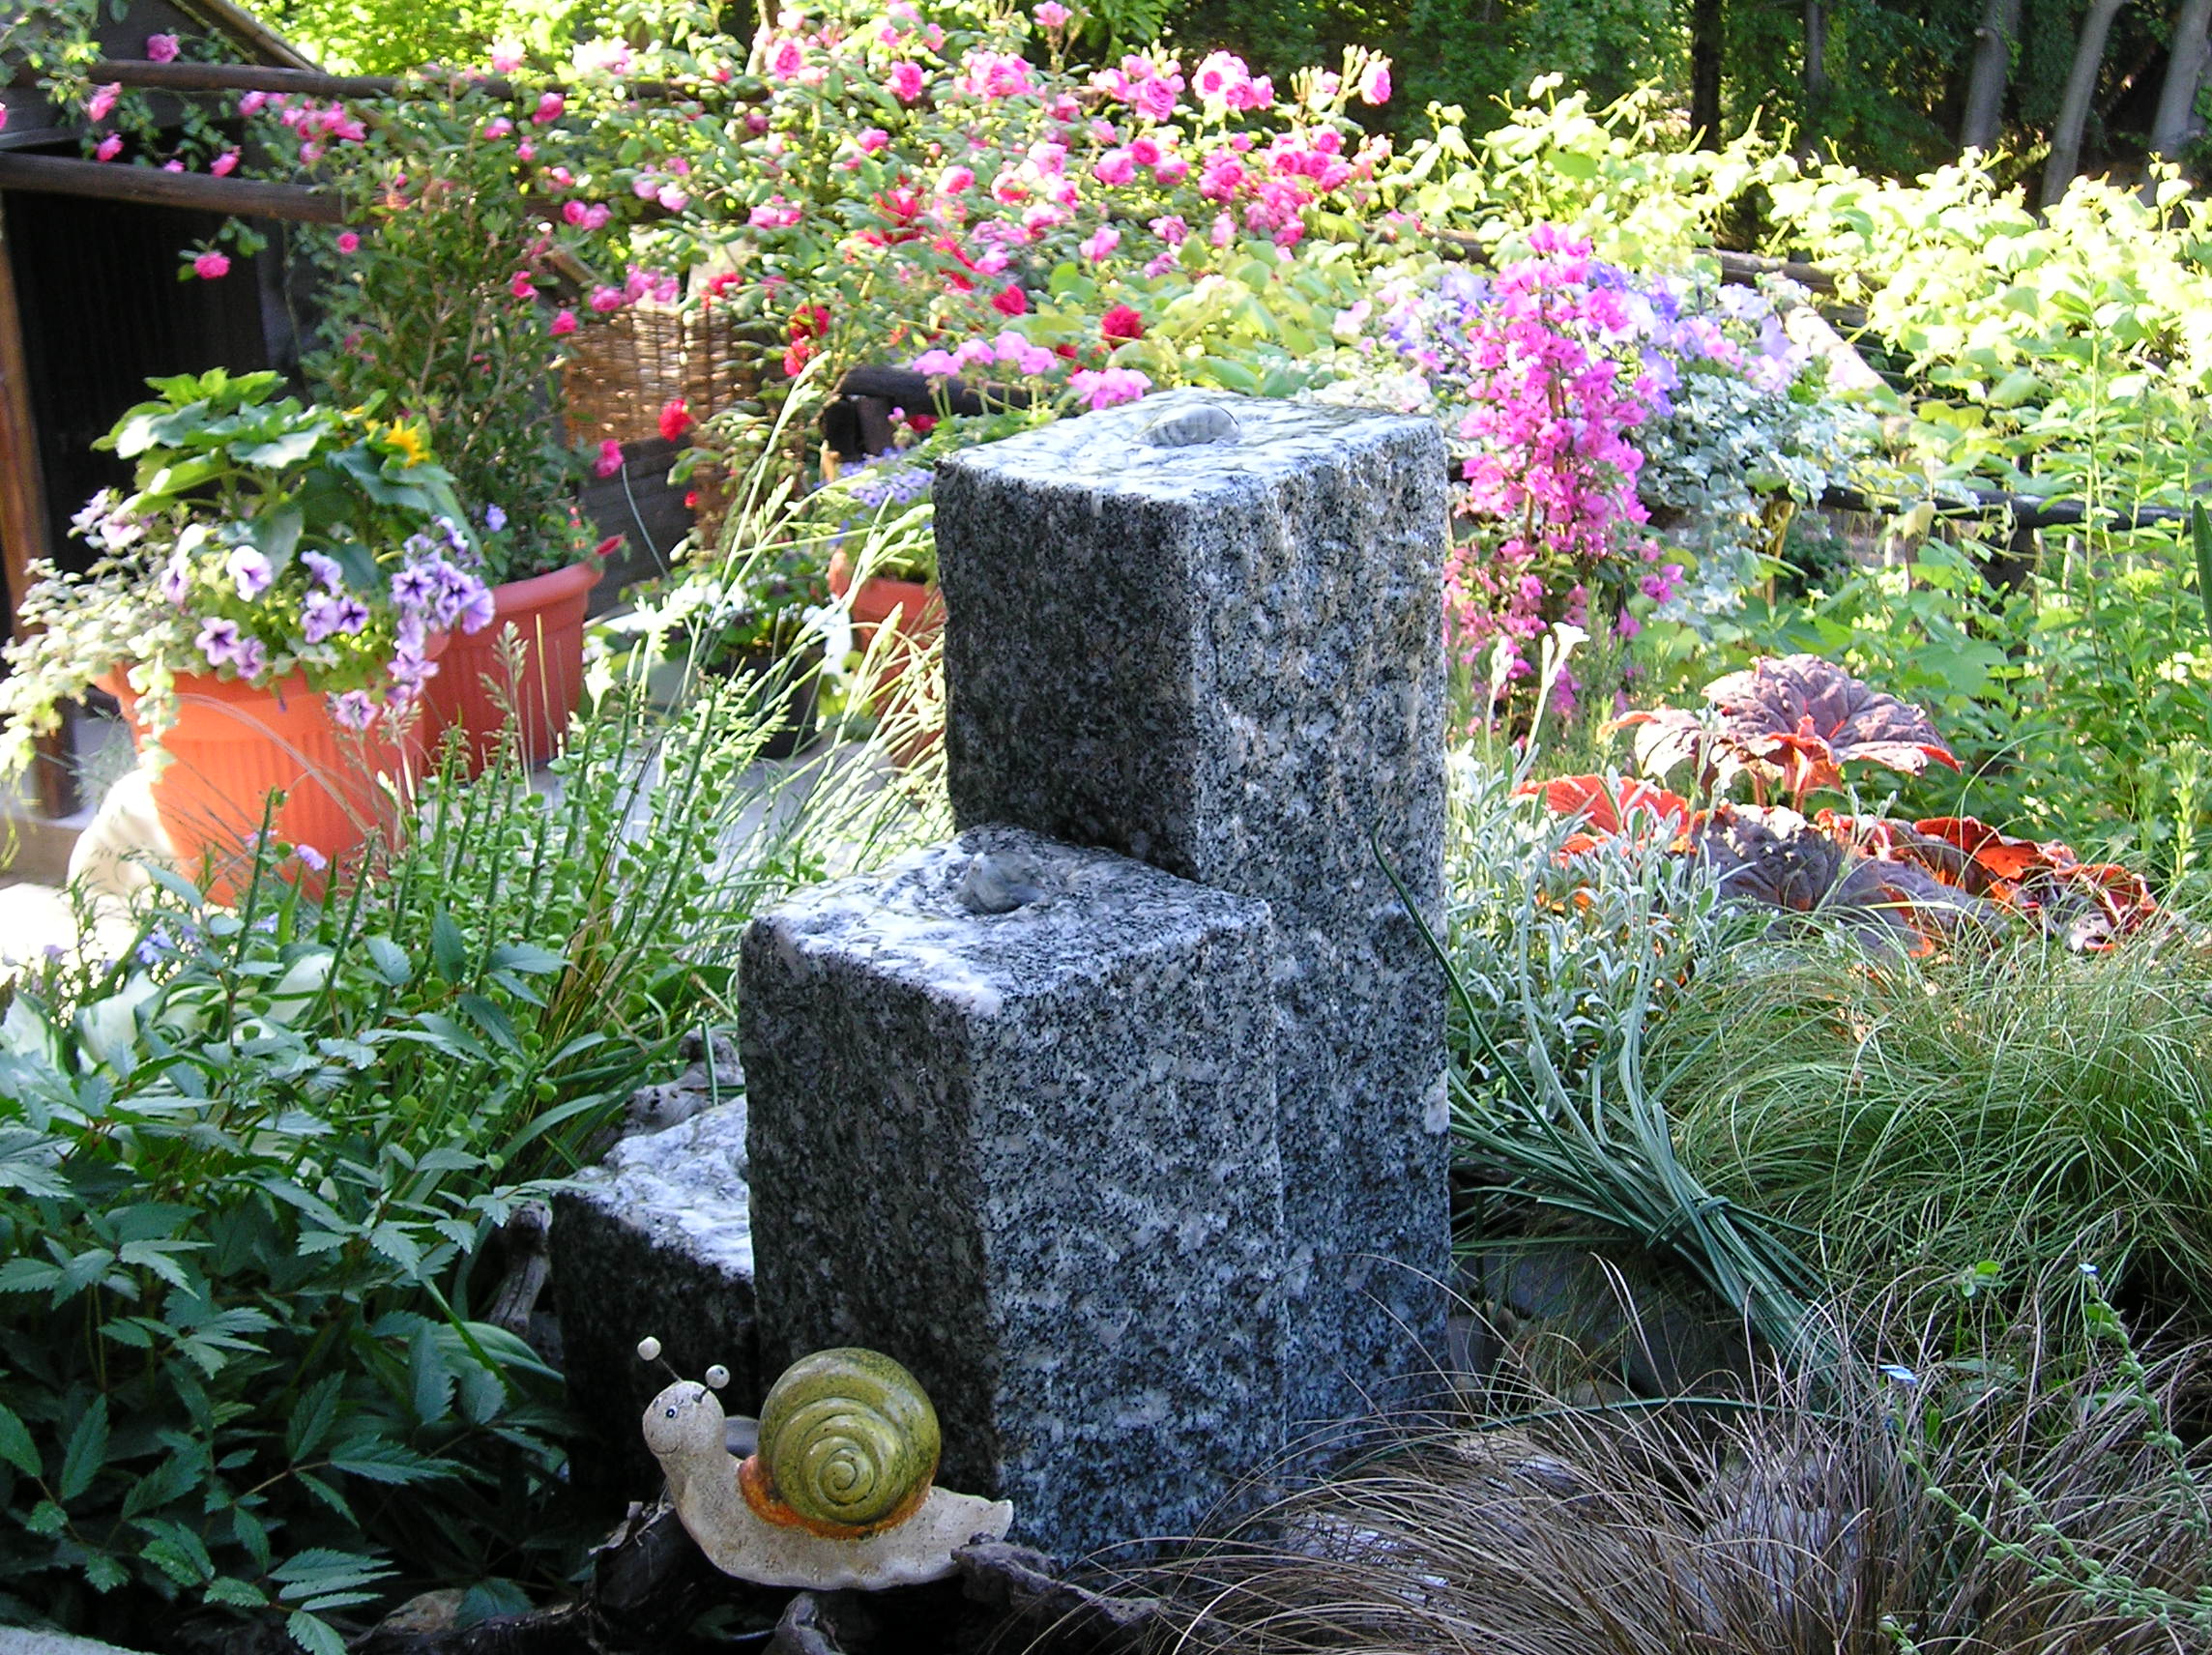
garden fountain, flower, plant, garden, grave, shrub, grass, yard, spring, floristry, landscaping, flowering plant, backyard, flowerpot, landscape, annual plant